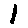
Label: 1